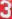
Number: 3